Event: Nepal Earthquake
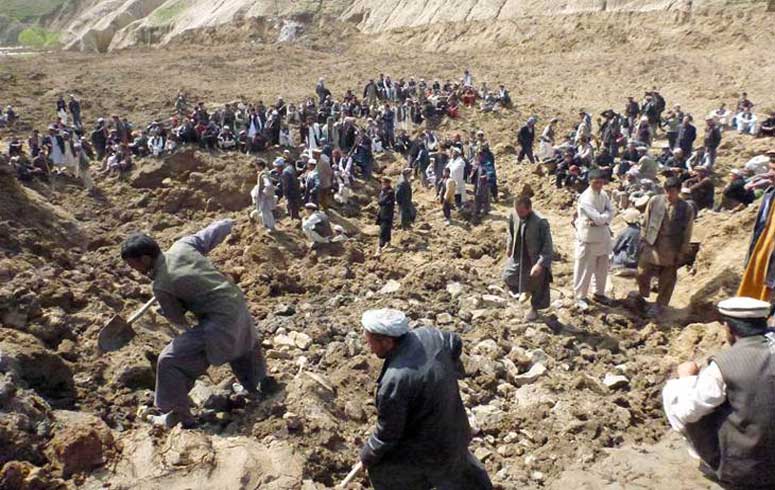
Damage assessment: no_damage